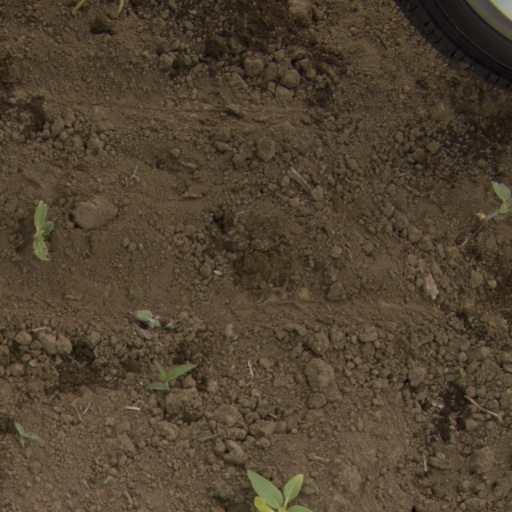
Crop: Jerusalem artichoke